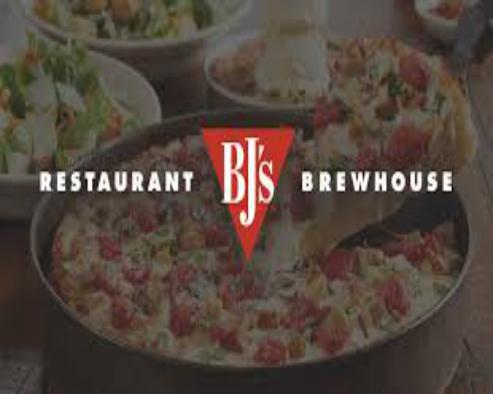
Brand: BJ's Restaurant
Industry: Others